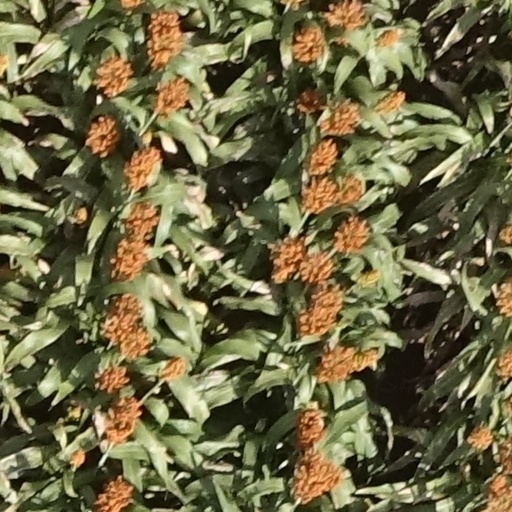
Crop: sorghum